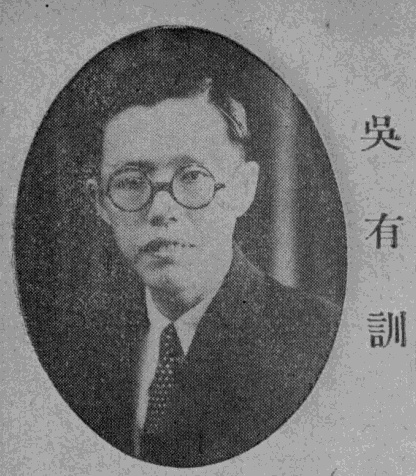
อู๋ โหย่วซวิ่น

|name = อู๋ โหย่วซวิ่น
|image = 吳有訓.jpg
|birth_date = 2 เมษายน 1897
|birth_place = เกาอาน มณฑลเจียงซี ราชวงศ์ชิง
|death_place = ปักกิ่ง สาธารณรัฐประชาชนจีน
|fields = ฟิสิกส์
|workplaces = มหาวิทยาลัยชิงหฺวามหาวิทยาลัยแห่งชาติจงยัง
|alma_mater = มหาวิทยาลัยชิคาโก
|academic_advisors = อาร์เทอร์ คอมป์ตัน
ไฟล์:吳有訓院士.jpg|thumb|อู๋ โหย่วซวิ่นในปี 1921
อู๋ โหย่วซวิ่น (, 2 เมษายน 1897– 30 พฤศจิกายน 1977) หรือยังรู้จักในชื่อภาษาอังกฤษว่า Y. H. Woo เป็นนักฟิสิกส์ชาวจีน และเป็นนักการศึกษา ผู้บุกเบิกฟิสิกส์จีนสมัยใหม่
== ชีวิต ==
ไฟล์:吳有訓博士牌匾.jpg|thumb| แผ่นป้ายประกาศเกียรติคุณของอู๋ โหย่วซวิ่น
อู๋ โหย่วซวิ่นเกิดที่เมืองเกาอาน มณฑลเจียงซี ในวันที่ 1 มีนาคม ปีกวางซวี่ที่ 23 (2 เมษายน ค.ศ. 1897) เขาเรียนในโรงเรียนเอกชนตั้งแต่ยังเด็ก ในปี 1916 เขาได้เข้าเรียนในภาควิชาฟิสิกส์และเคมีของมหาวิทยาลัยครูระดับสูงหนานจิง ได้เรียนกับอาจารย์หู กางฟู่ หลังจากสำเร็จการศึกษาในปี 1920 เขาก็ไปเป็นอาจารย์ในโรงเรียนมัธยมในเมืองหนานชาง และโรงเรียนรัฐบาลในเซี่ยงไฮ้
ในเดือนมกราคม 1922 อู๋ โหย่วซวิ่นเดินทางไปสหรัฐอเมริกาเพื่อศึกษาในภาควิชาฟิสิกส์มหาวิทยาลัยชิคาโก โดยมีอาร์เทอร์ คอมป์ตันเป็นอาจารย์ที่ปรึกษา เขาได้ช่วยคอมป์ตันในการตรวจสอบและพัฒนาทฤษฎีปรากฏการณ์คอมป์ตัน ซึ่งเป็นการค้นพบพื้นฐานที่สำคัญของกลศาสตร์ควอนตัม หลังจากนั้นทำให้คอมป์ตันได้รับรางวัลโนเบลสาขาฟิสิกส์ในปี 1927 สำหรับความสำเร็จทางทฤษฎีนี้
ในปี 1925 เขาได้รับปริญญาดุษฎีบัณฑิตสาขาฟิสิกส์จากวิทยานิพนธ์ระดับปริญญาเอกนี้ เขาเดินทางกลับประเทศจีนในปี 1926 และทำงานที่มหาวิทยาลัยเจียงซี ในเดือนสิงหาคม 1927 เขาได้ดำรงตำแหน่งรองศาสตราจารย์และหัวหน้าภาควิชาฟิสิกส์ ของมหาวิทยาลัยซุนยัตเซ็นที่สี่ (ซึ่งภายหลังคือมหาวิทยาลัยแห่งชาติจงยัง) ในปี 1928 เขาดำรงตำแหน่งศาสตราจารย์ภาควิชาฟิสิกส์ของมหาวิทยาลัยชิงหฺวา และต่อมาดำรงตำแหน่งหัวหน้าภาควิชาและคณบดีคณะวิทยาศาสตร์
ในปี 1937 ในช่วงที่สงครามจีน–ญี่ปุ่นครั้งที่สอง|ทำสงครามกับญี่ปุ่น มหาวิทยาลัยชิงหฺวา มหาวิทยาลัยปักกิ่ง และ มหาวิทยาลัยหนานไค ได้ย้ายไปก่อตั้งมหาวิทยาลัยชั่วคราวที่ฉางซา โดยมีอู๋ โหย่วซวิ่นเป็นคณบดีคณะวิทยาศาสตร์ และในปี 1945 เขาได้เป็นผู้อำนวยการของมหาวิทยาลัยแห่งชาติจงยัง
ในปี 1947 เขาได้เดินทางไปสหรัฐอเมริกาและเยี่ยมชม มหาวิทยาลัยฮาร์วาร์ด และ สถาบันเทคโนโลยีแมสซาชูเซตส์เพื่อทำการวิจัยทางวิทยาศาสตร์
ในปี 1949 เขาดำรงตำแหน่งรัฐมนตรีว่าการกระทรวงศึกษาธิการของจีนภาคตะวันออก และยังดำรงตำแหน่งผู้อำนวยการคณะกรรมการกิจการมหาวิทยาลัยเซี่ยงไฮ้เจียวทง
ในช่วงยุคปฏิวัติวัฒนธรรมเขาได้รับการปกป้องและไม่ค่อยได้รับผลกระทบใด ๆ เขาเสียชีวิตในกรุงปักกิ่ง เมื่อวันที่ 30 พฤศจิกายน 1977
== ระลึกถึง ==
ในปี 2000 สมาคมฟิสิกส์จีนได้จัดตั้งรางวัลฟิสิกส์หู กางฟู่, เหรา ยวี่ไท่, เย่ ฉี่ซุน, อู๋ โหย่วซวิ่น, หวาง กานชาง เพื่อระลึกถึงนักฟิสิกส์อาวุโสคนสำคัญของจีนทั้ง 5 คนนี้ในจำนวนนี้ โดยรางวัลฟิสิกส์อู๋ โหย่วซวิ่นมอบให้กับนักฟิสิกส์ที่มี ความสำเร็จที่โดดเด่นในด้านฟิสิกส์นิวเคลียร์
== อ้างอิง ==
หมวดหมู่:ศิษย์เก่าจากมหาวิทยาลัยชิคาโก
หมวดหมู่:บุคคลจากมณฑลเจียงซี
หมวดหมู่:นักฟิสิกส์ชาวจีน